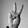
ASL letter: V